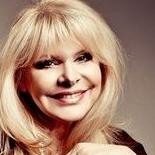
Age: 56